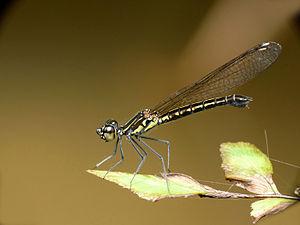
Libellago lineata est un insecte de l'ordre des odonates, du sous-ordre des Zygoptera et de la famille des Chlorocyphidae.